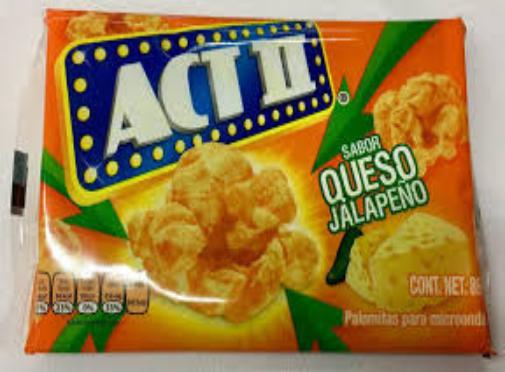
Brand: Act II
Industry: Food